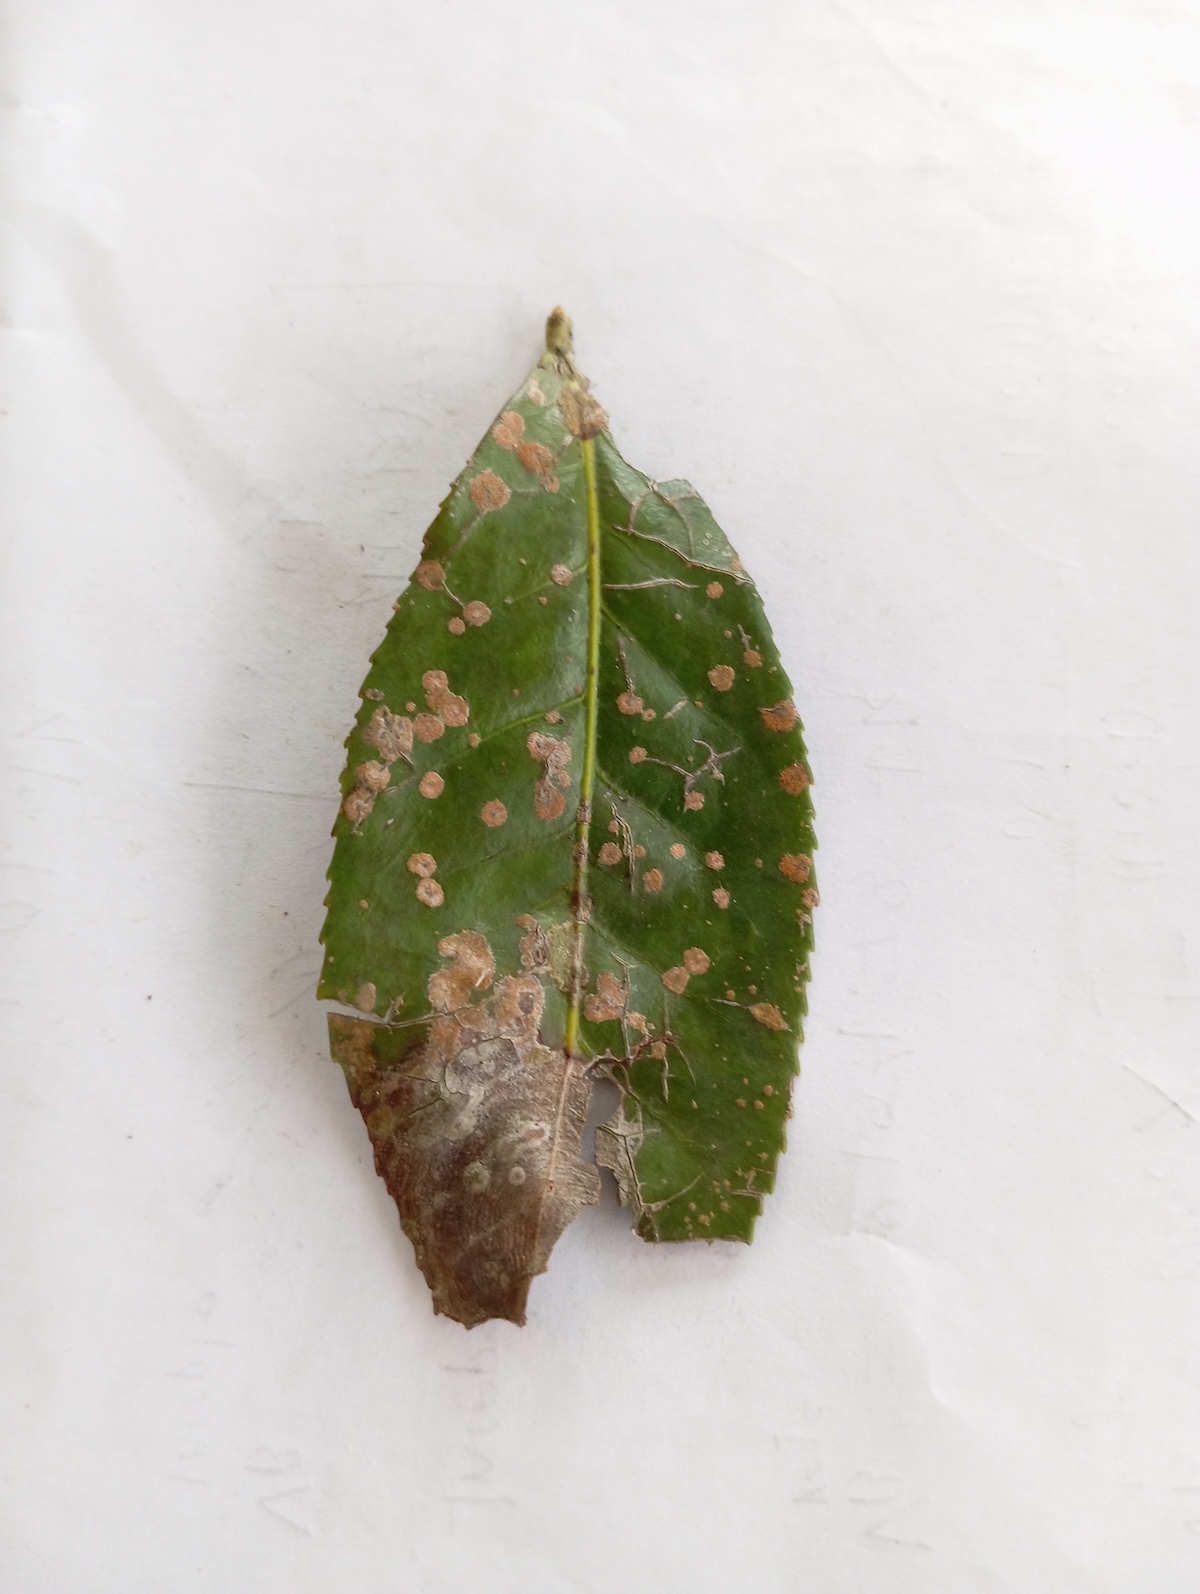
Label: Brown Blight